Petronius (crater)

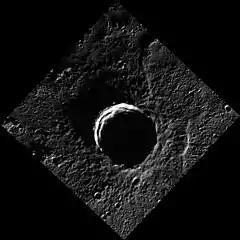
MESSENGER WAC

Petronius is a crater on Mercury. It has a diameter of . Its name was adopted by the International Astronomical Union (IAU) on the August 6, 2012. Petronius is named for the Roman author Petronius.